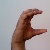
The image shows a hand gesture representing the letter 'C' in Indian Sign Language.